Primary Colors (film)

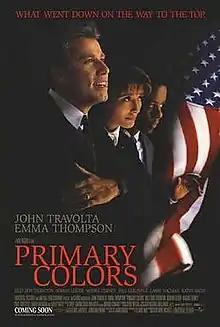
Promotional release poster

Primary Colors is a 1998 American comedy-drama film directed by Mike Nichols. The screenplay by Elaine May was adapted from the novel "Primary Colors: A Novel of Politics", a "roman à clef" about the Bill Clinton 1992 presidential campaign, which was originally published anonymously, but in 1996 was revealed to have been written by journalist Joe Klein, who had been covering Clinton's campaign for "Newsweek". The film stars John Travolta, Emma Thompson, Billy Bob Thornton, Kathy Bates, Maura Tierney, Larry Hagman, and Adrian Lester.